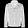
Label: Coat